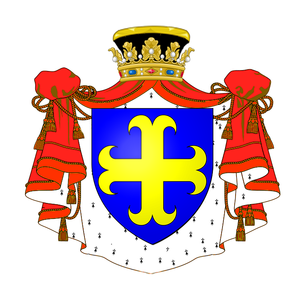
Armes de la famille Loppin de Montmort avec ornements de président à mortier de parlement
Claude Bernard Germain Jean Madeleine Loppin de Montmort, marquis de Montmort, marquis de La Boulaye, né le 12 avril 1752 à Dijon et mort le 17 mai 1831 au château de La Boulaye, est un maréchal de camp français de la Restauration.
La famille Loppin de Montmort est une famille subsistante de la noblesse française, originaire de Beaune, en Bourgogne, où elle était connue dès le milieu du XVe siècle. Cette famille fut anoblie en 1585 par charge à la Chambre des comptes de Bourgogne, à Dijon
Renée Lydie Charlotte Marguerite Loppin de Montmort, née le 2 août 1881 à Paris et morte le 30 novembre 1960 à La Haye-Malherbe, est fondatrice d’œuvres sociales et commissaire internationale des Guides de France.
Montmort est une commune française située dans le département de Saône-et-Loire en région Bourgogne-Franche-Comté.